Mende, Lozère

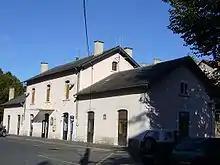
The Gare de Mende

Mende features an SNCF railway station, located on the railway line of the , between Le Monastier (the ) and La Bastide - Saint-Laurent-les-Bains. This line, built at the very beginning of the 20th century, bears the nickname of ""ligne du toit de la France"" [the roof of France line], and Mende is the main railway station. Ten weekly links are provided by rail.